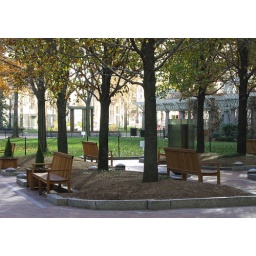
Post Office Square illuminated by sunlight reflecting off the glass facade of a building behind it.